Heritage registers in Belgium

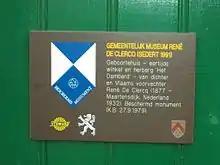
Beschermd erfgoed plaque on the museum of René de Clercq's birthplace in Deerlijk. On the left, the blue & white logo has the overlaid text "Beschermd Monument". Below that are the logo of the Flemish tourist bureau, the white lion of Flanders and bottom right, the flag of the town of Deerlijk.

One agency, the Flemish organization for Immovable Heritage and three of its subdivisions are responsible for protection; the VIOE, the Organization for KCML. "Ruimte en Erfgoed, Onroerend Erfgoed", and the agent for inspection, the "RWO".